Dylan Tombides

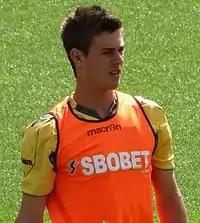
Tombides warming up for West Ham United in 2011

Dylan James Tombides (8 March 1994 – 18 April 2014) was an Australian professional footballer who played as a striker for West Ham United and the Australian under-17 and under-23 teams.